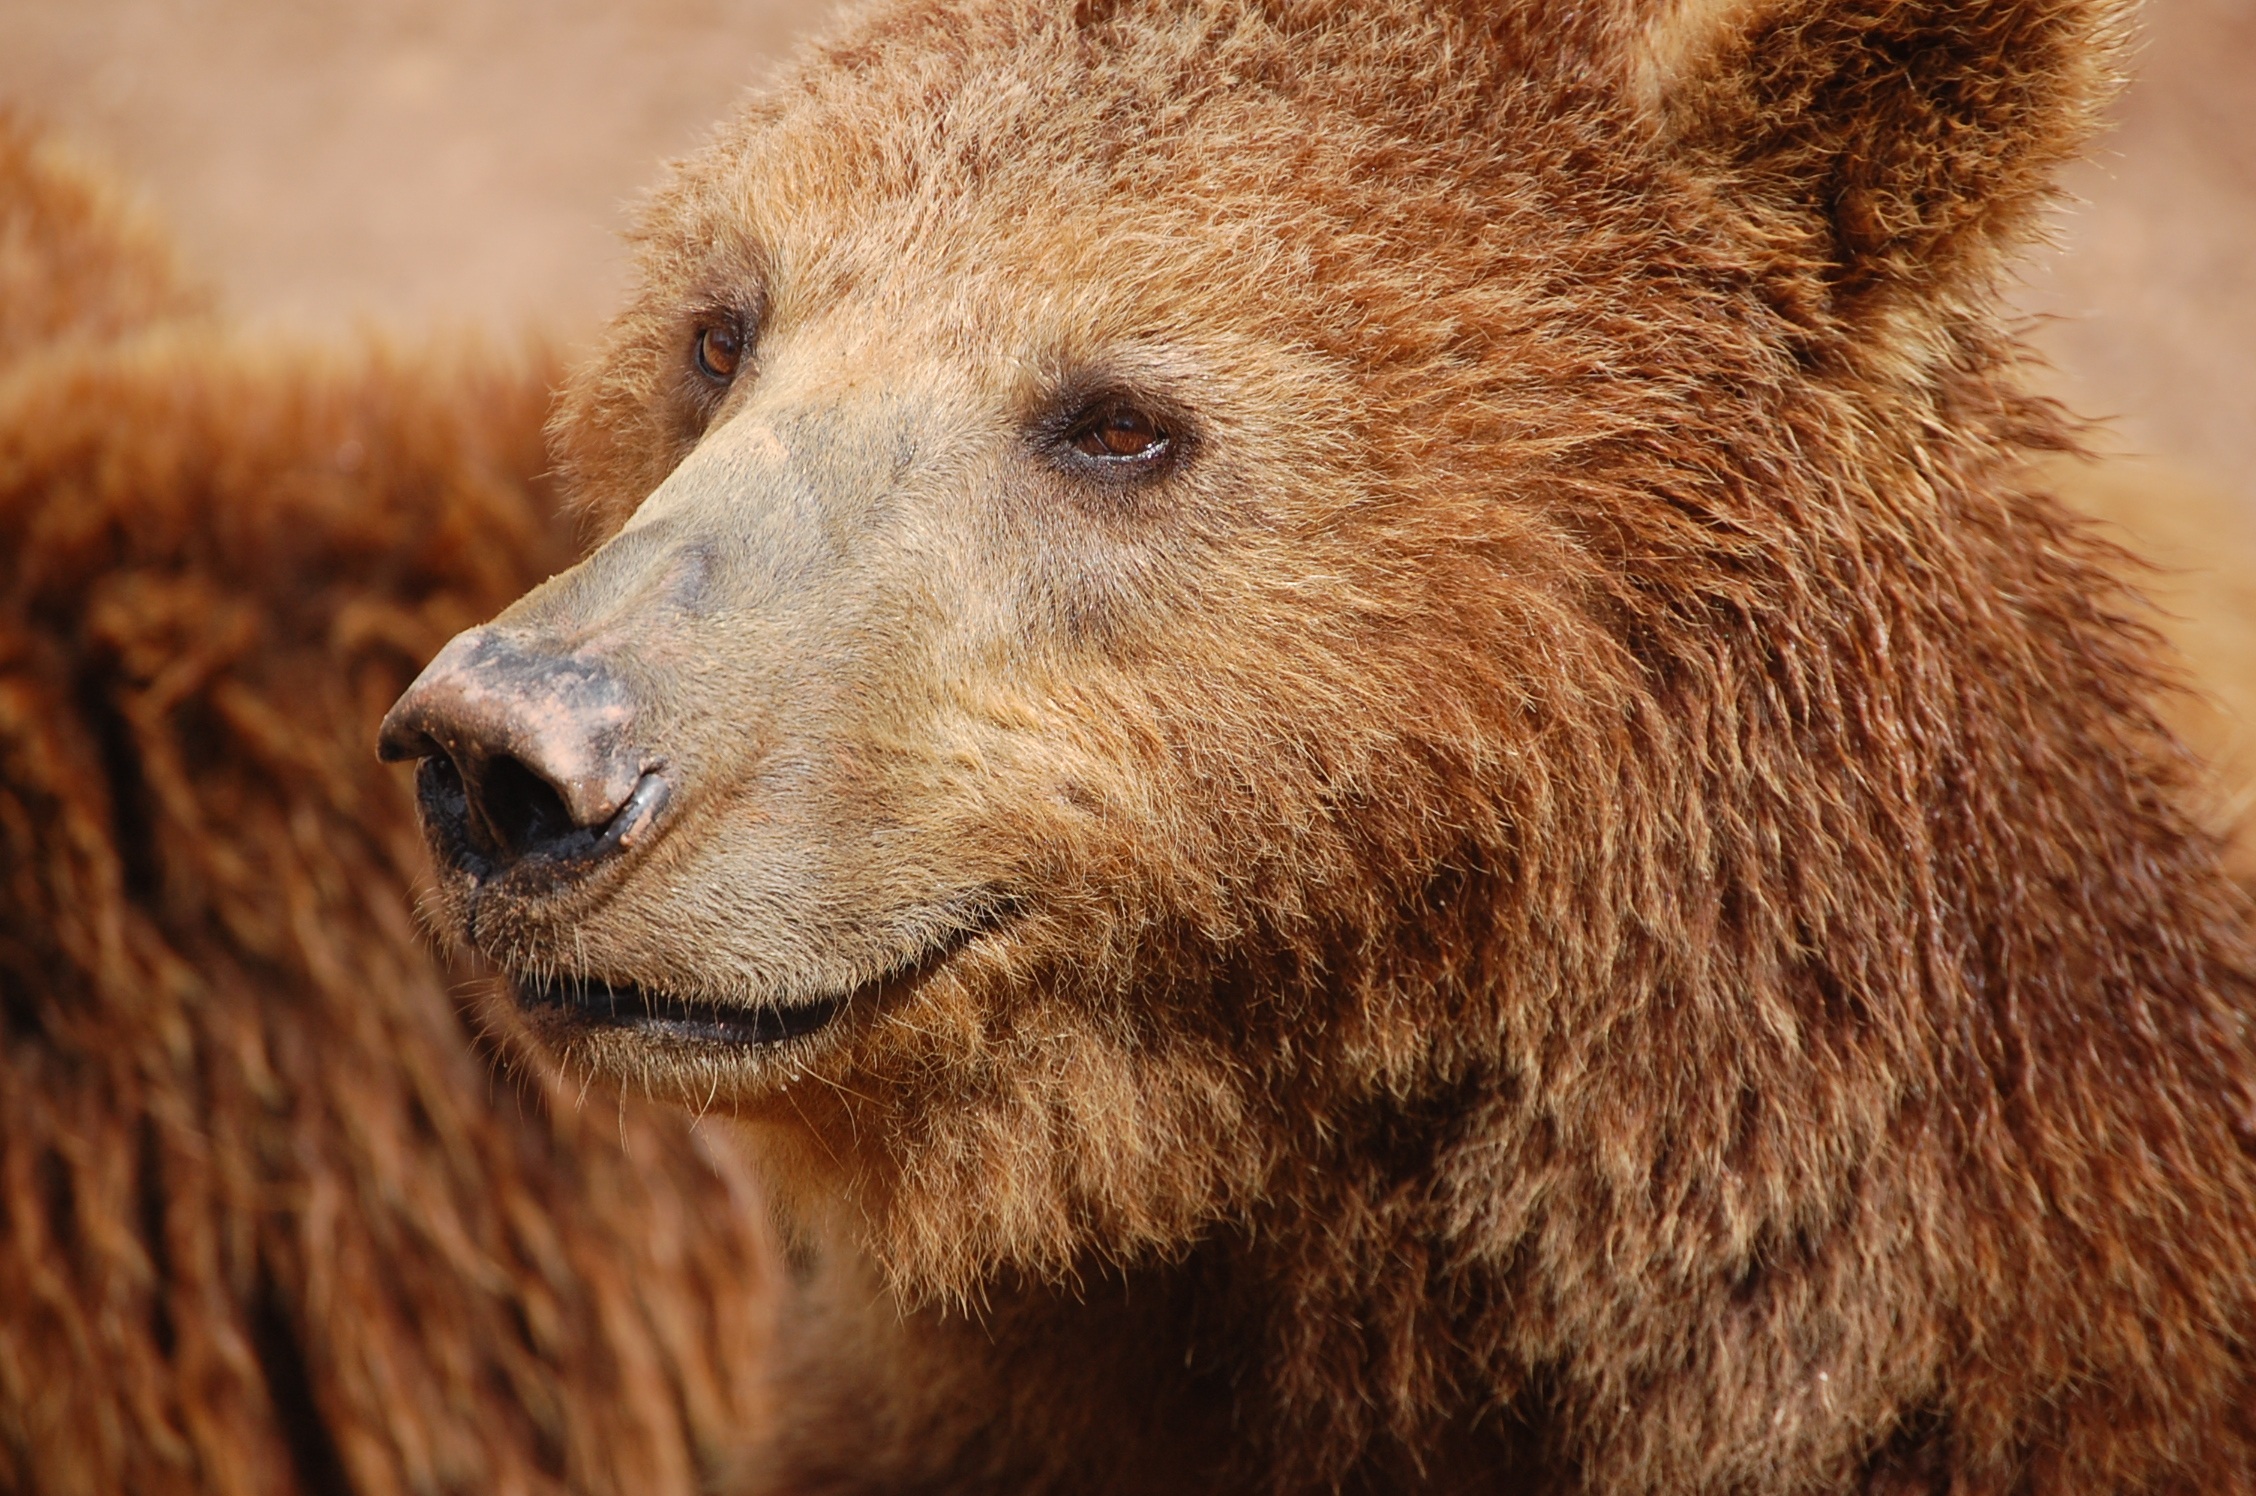
nature, animal, bear, wildlife, zoo, show, mammal, fauna, brown bear, whiskers, snout, vertebrate, grizzly bear